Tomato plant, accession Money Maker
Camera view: horizontal (90 deg, fisheye); turntable rotation: 210 degrees
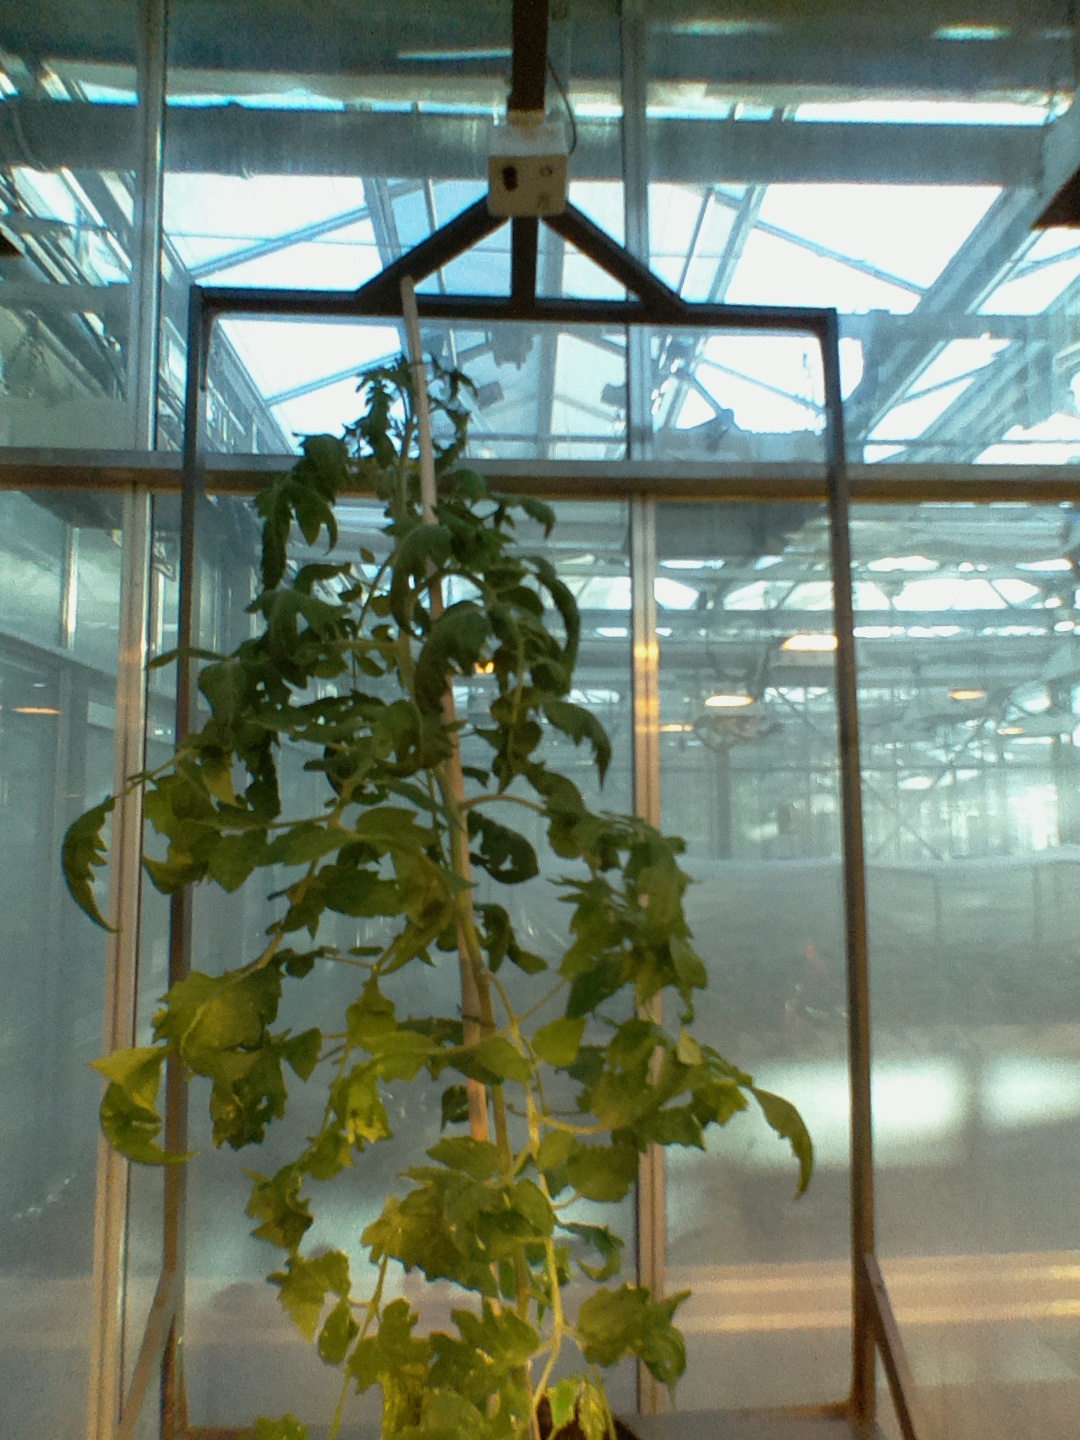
BBCH growth stage 67: Full flowering, 70%-80% of flowers open, more petals falling